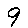
Label: 9